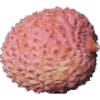
Label: Lychee 1